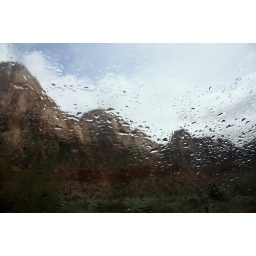
looking out Eastward across the canyon floor through the car window in the rain